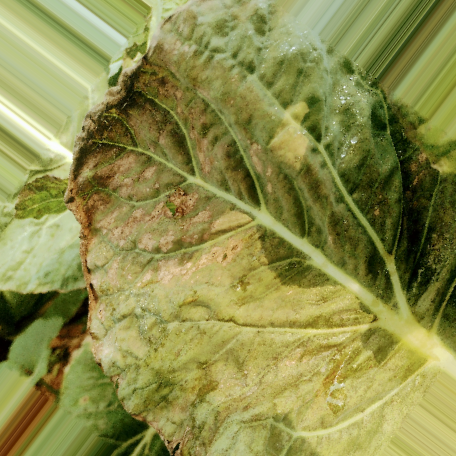
Label: Downy Mildew